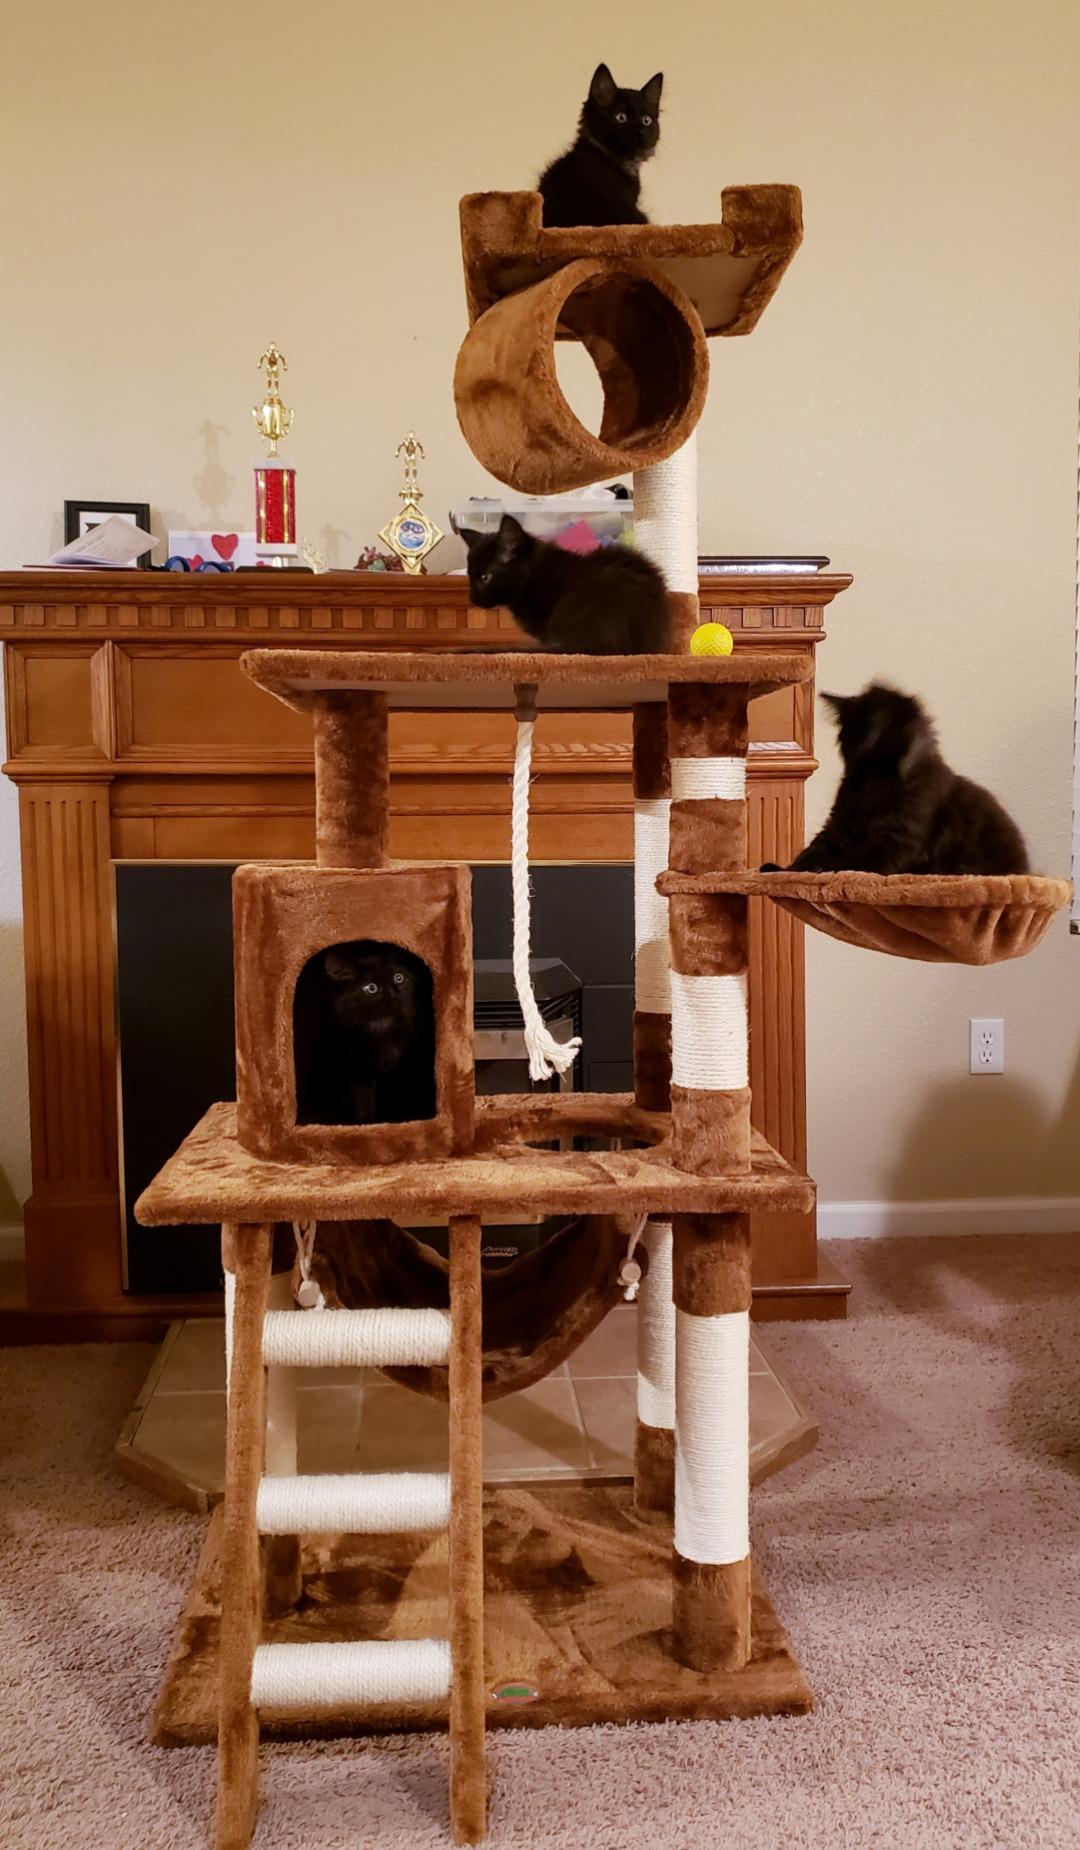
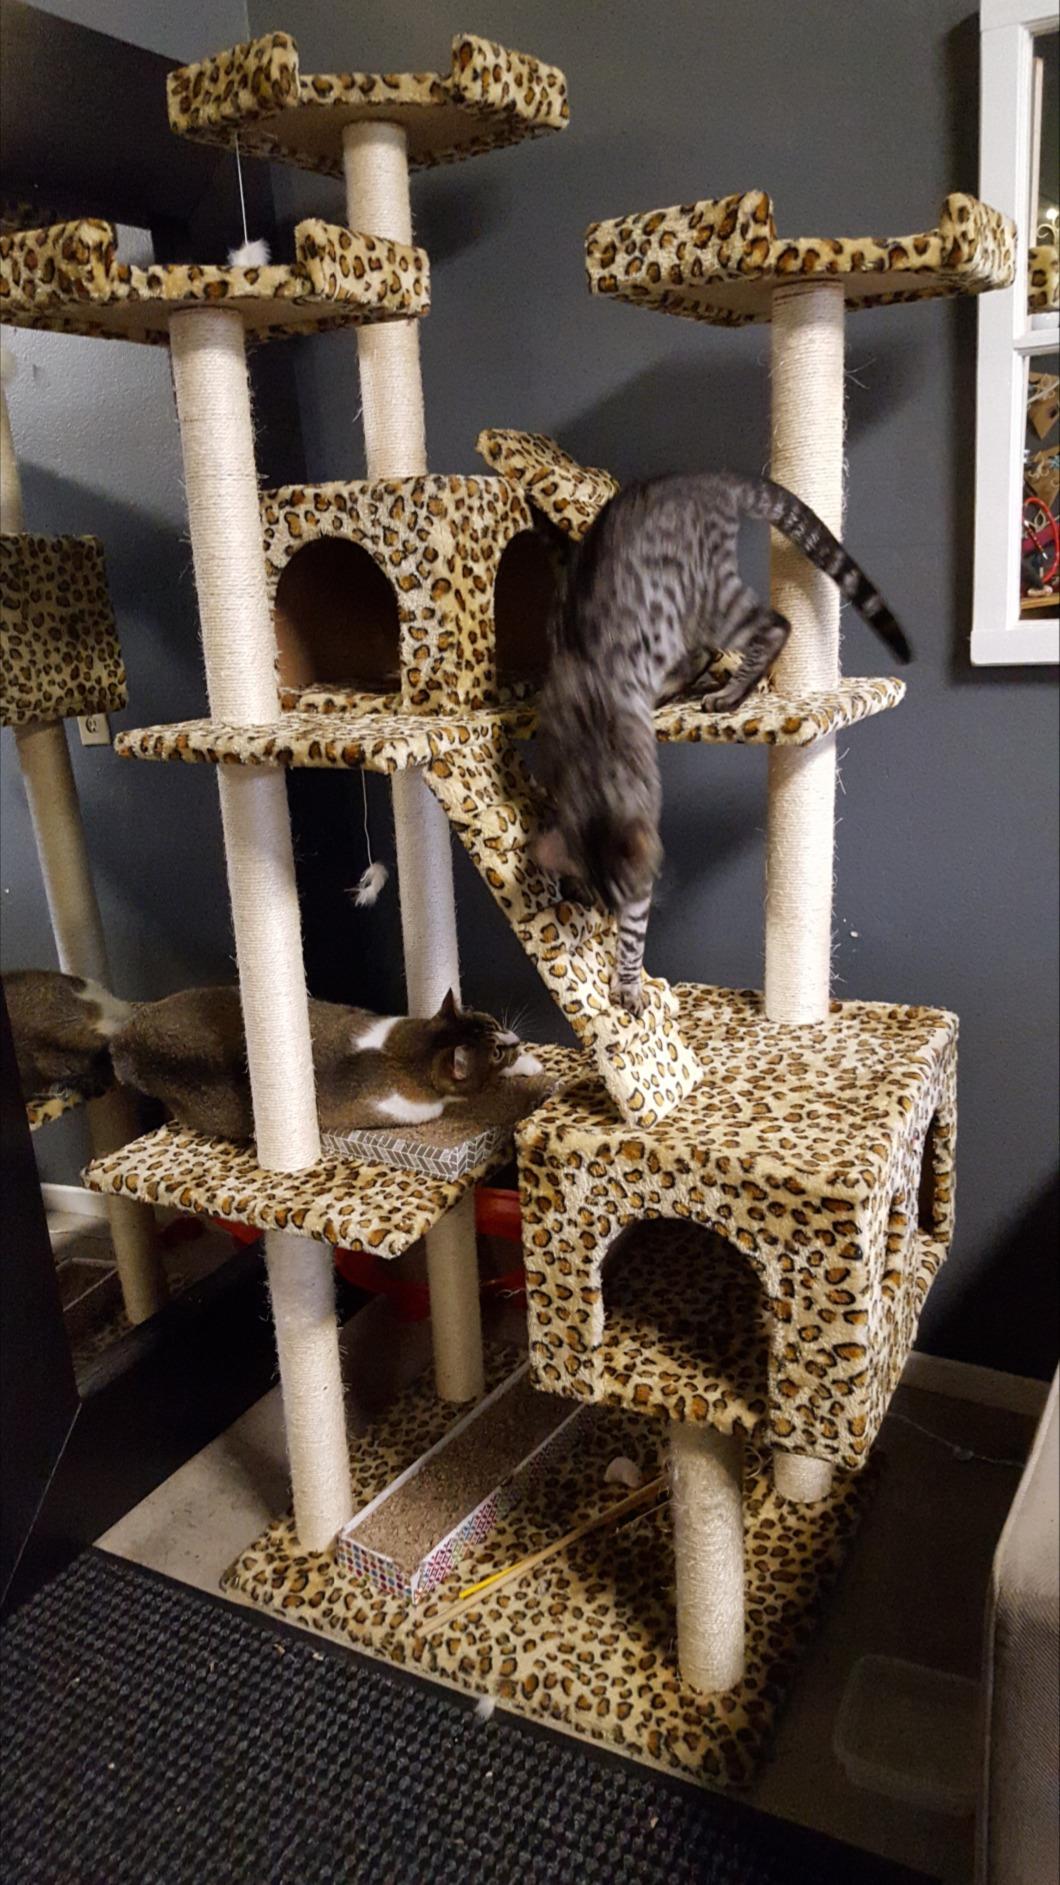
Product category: items_cat tree
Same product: no